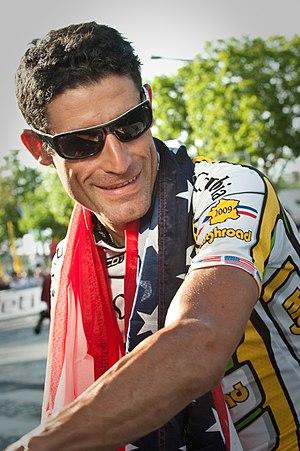
George Hincapie est un coureur cycliste américain. Spécialiste des classiques pavées, il a notamment remporté Gand-Wevelgem en 2001, et s'est classé à sept reprises dans les dix premiers de Paris-Roubaix. Il est aussi connu pour avoir été un fidèle équipier et ami de Lance Armstrong, et le capitaine de route de Cadel Evans. Fin 2012, après avoir avoué s'être dopé durant sa carrière, il est suspendu six mois à partir du 1ᵉʳ septembre 2012 et ses résultats obtenus entre les 31 mai 2004 et 31 juillet 2006 lui sont retirés.